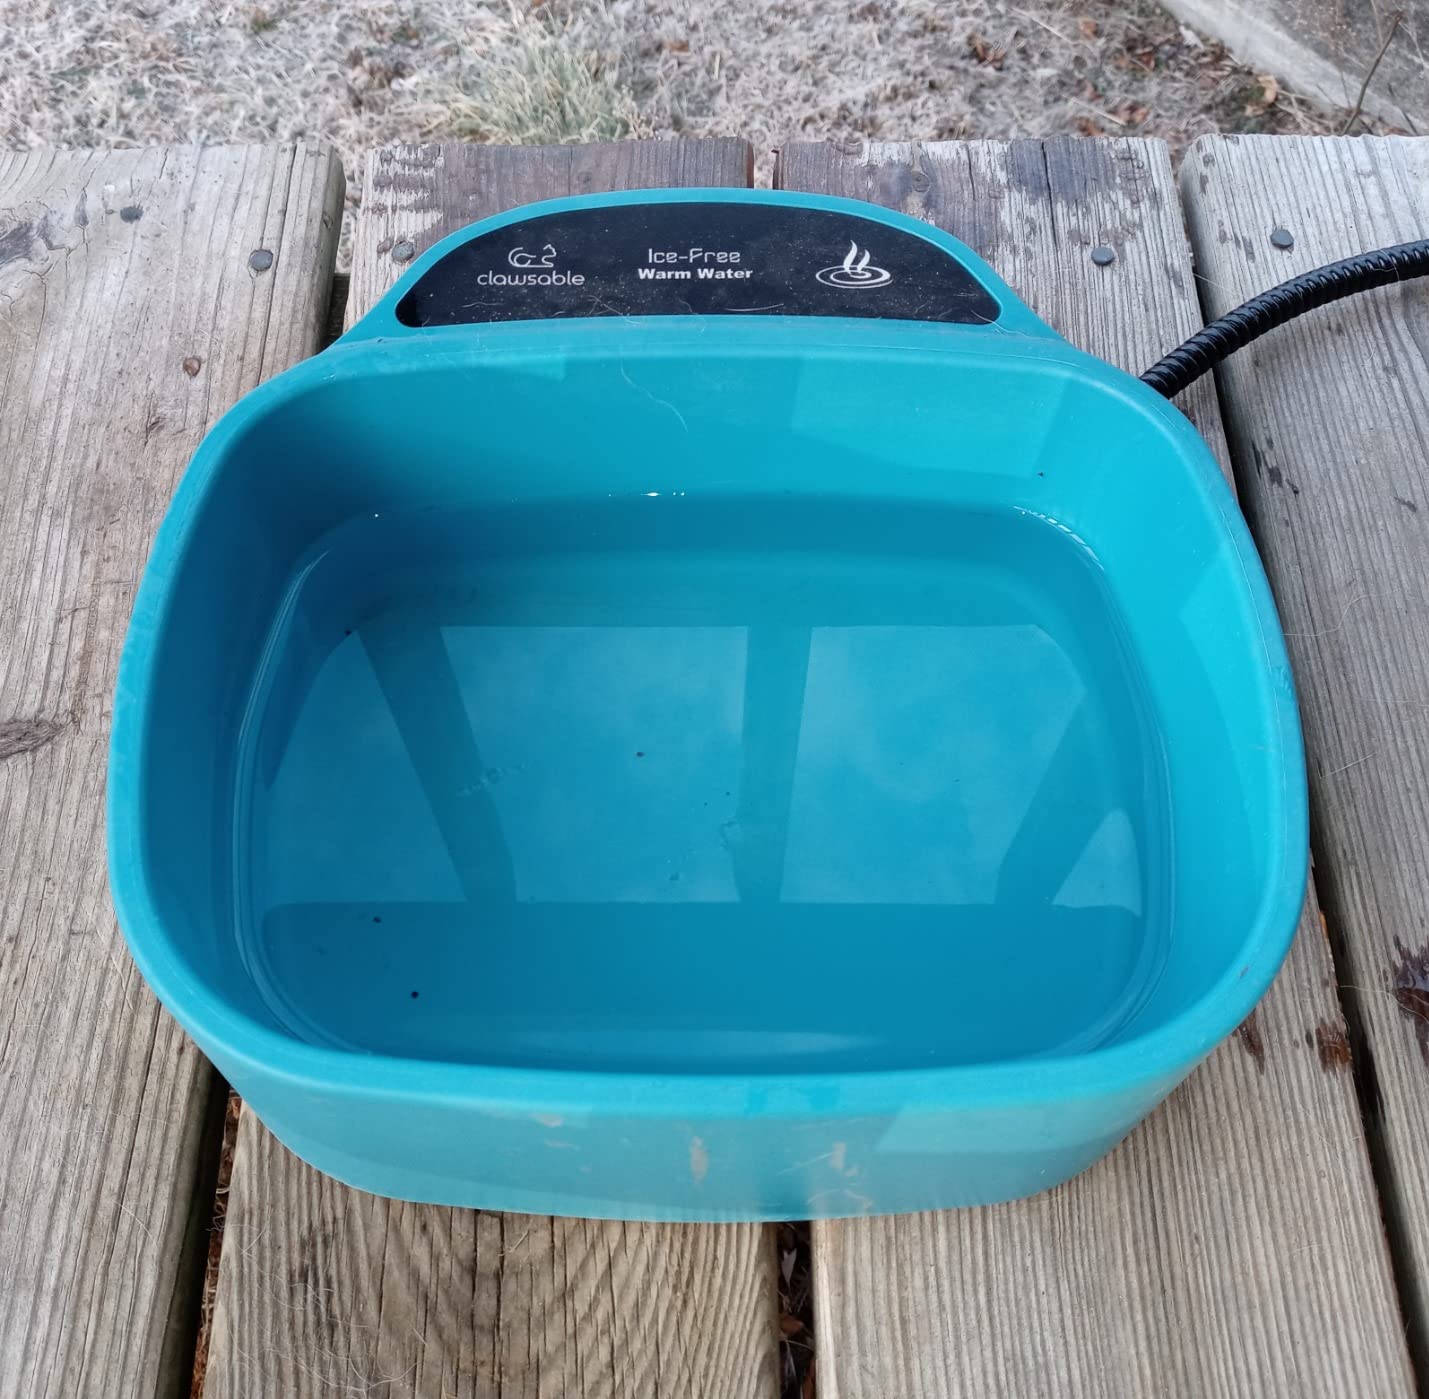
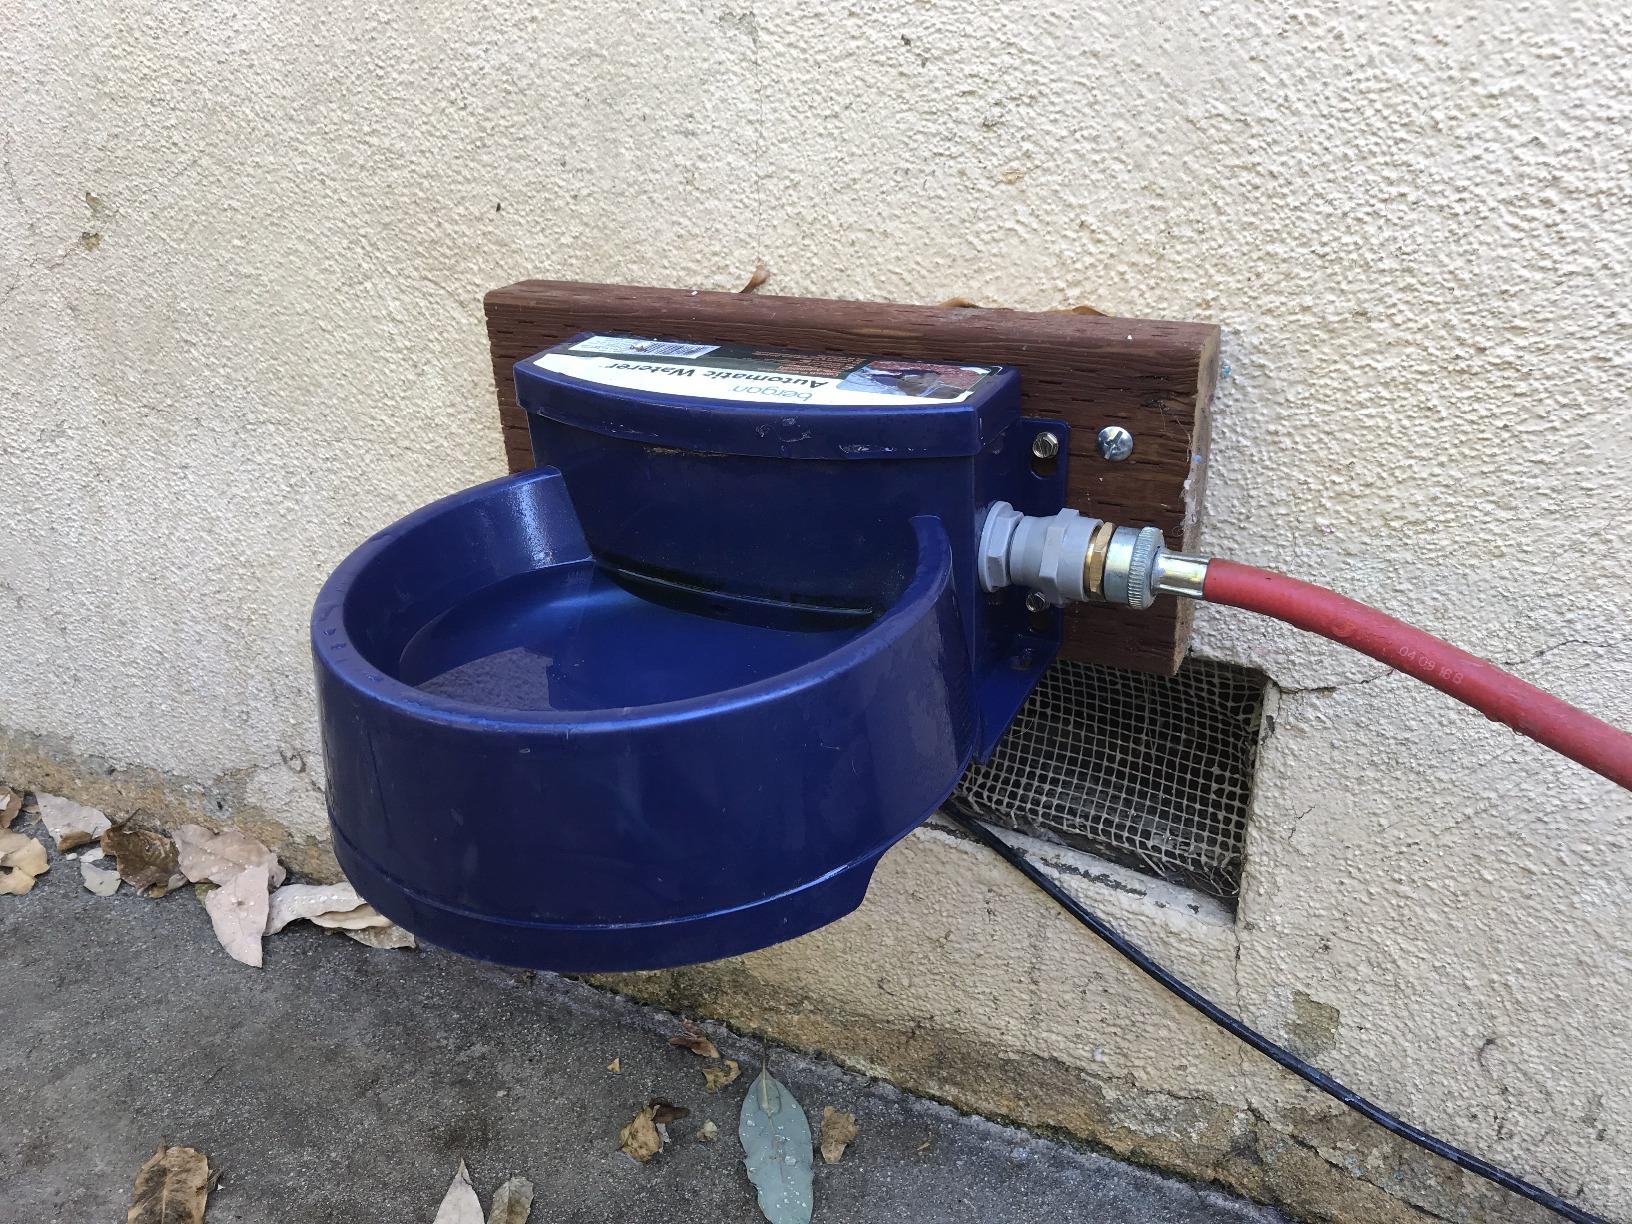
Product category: items_bowl
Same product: no